Facial Angles (Camper)

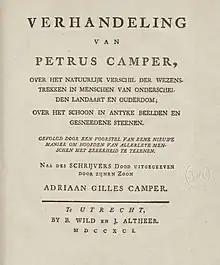
1791 posthumous edition by Camper's son

Facial Angles refers to the content of two lectures on this subject by the Amsterdam professor of anatomy Petrus Camper on the 1st and 8 August in 1770 to the Amsterdam Drawing Academy called the "Teken-akademie".